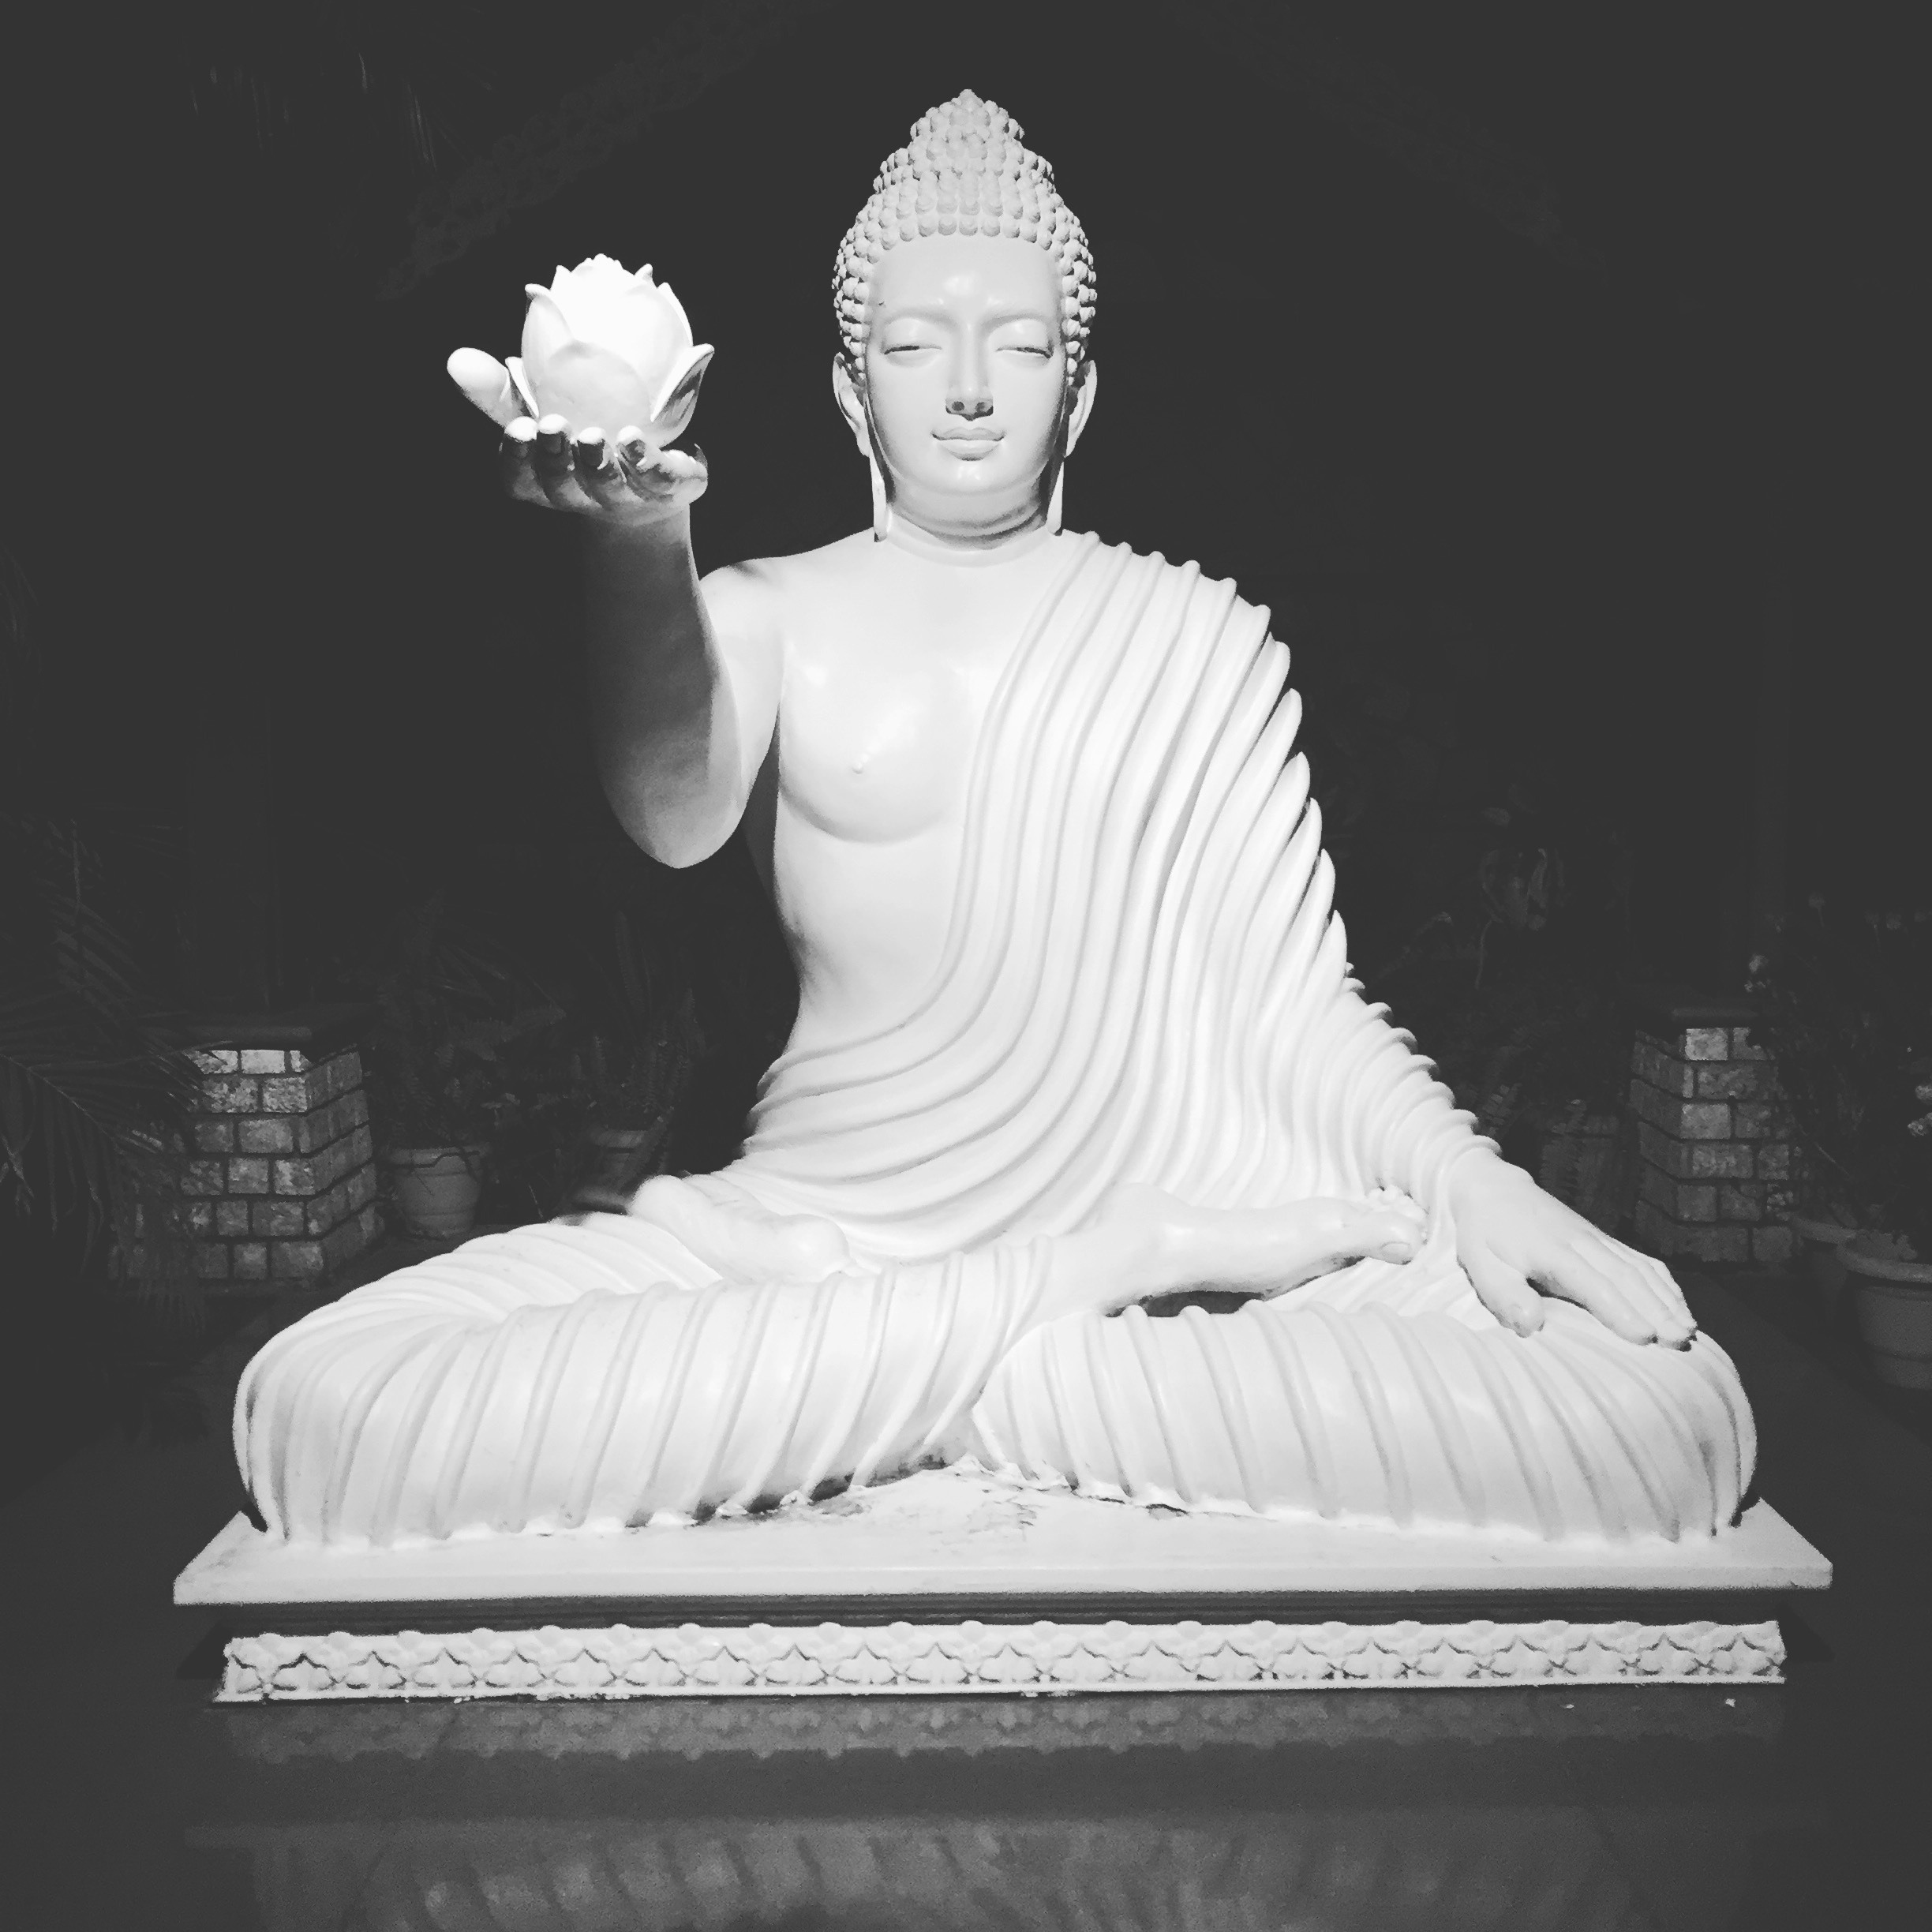
black and white, white, monument, statue, sitting, monochrome, sculpture, art, monochrome photography, gautama buddha, human positions, classical sculpture